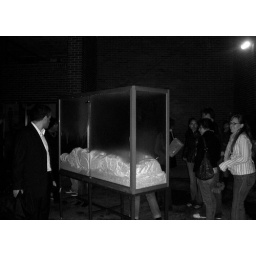
OMG, it's a woman in a glass box sleeping in the middle of queen street!!!